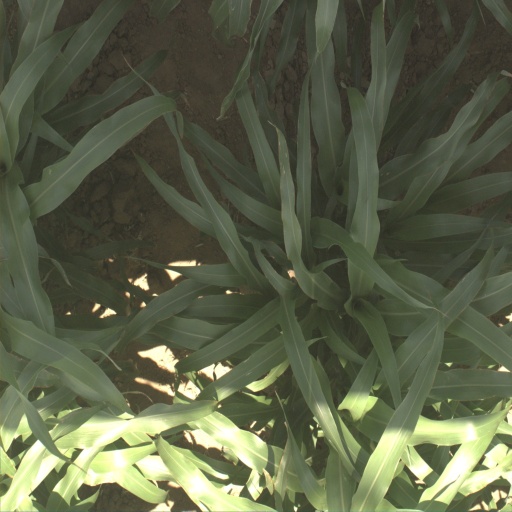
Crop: sorghum